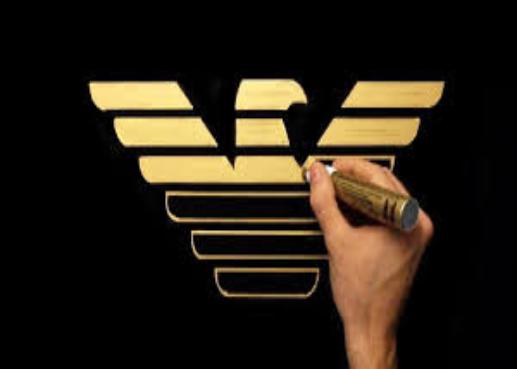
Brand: Armani
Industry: Clothes